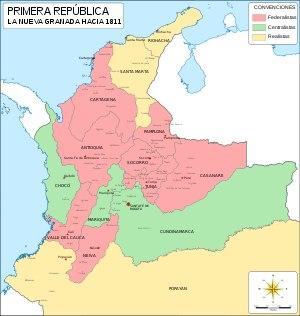
L’histoire de la Colombie commence il y a plus de 20 000 ans. Différentes civilisations amérindiennes se développent dès cette époque, dont la plus influente est celle du peuple Chibcha. Celui-ci domine le centre du pays lorsque Christophe Colomb « découvre » l'Amérique en 1492.
La Patria Boba est la période de l'histoire de la Colombie comprise entre les déclarations d'indépendance de 1810 et l'entrée des royalistes à Santa Fe de Bogotá durant la reconquête espagnole en 1816. Cette période est caractérisée par l'instabilité politique et par de nombreuses guerres régionales et civiles dans une nation en formation et en développement.